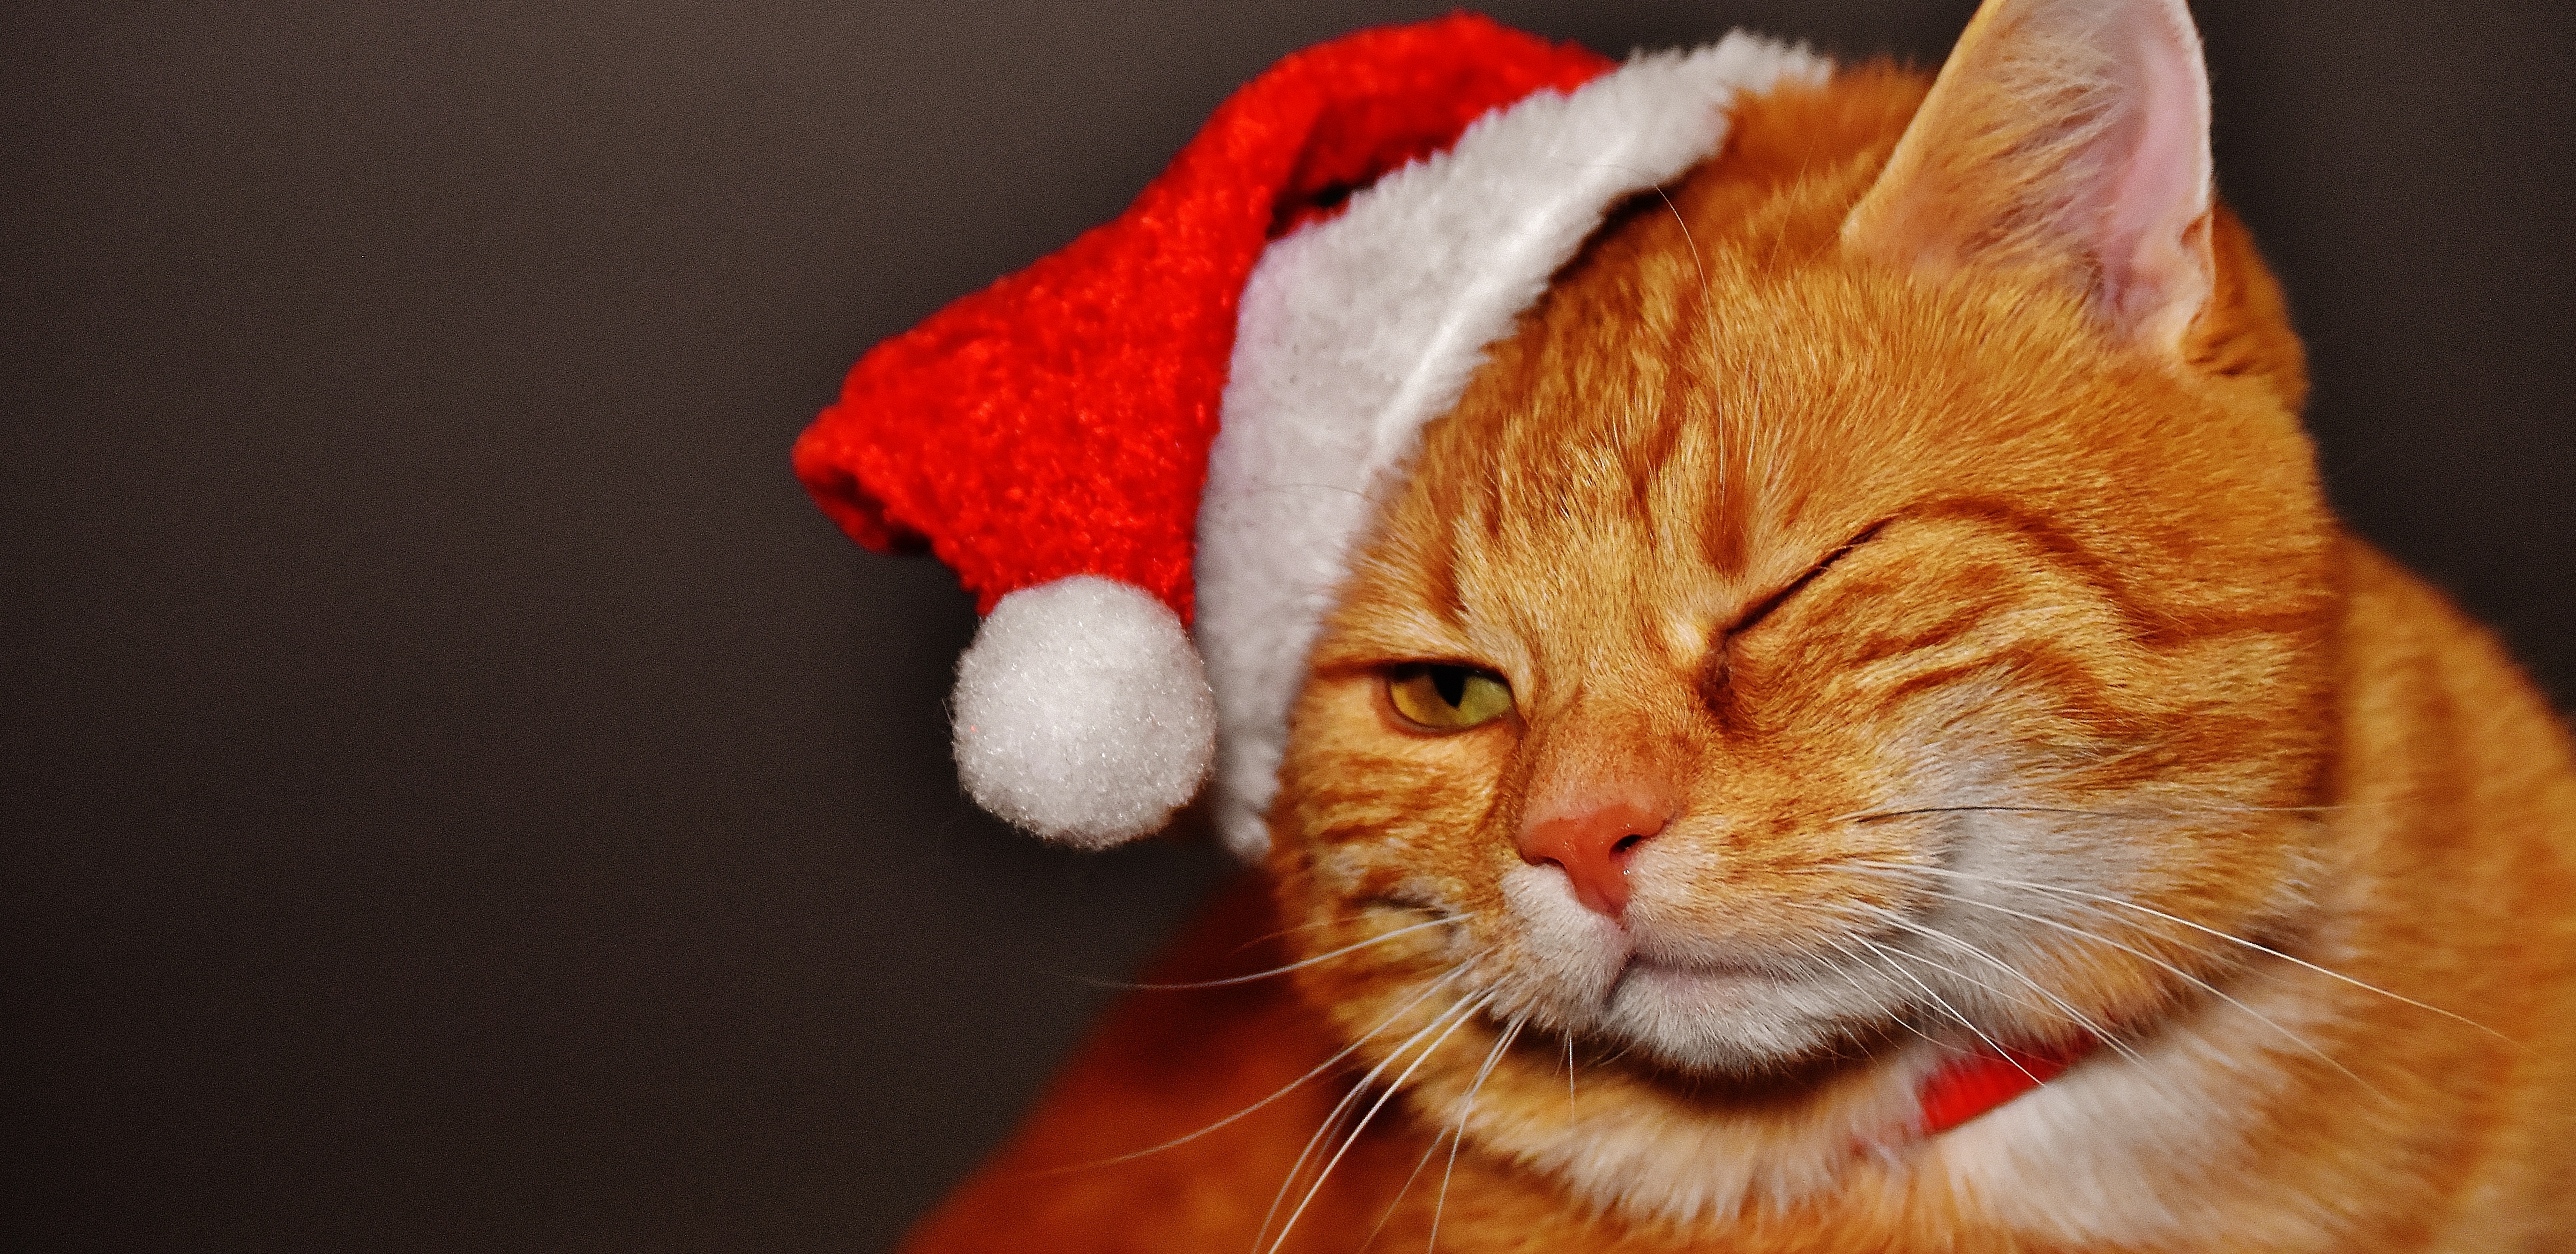
sweet, animal, cute, pet, fur, red, kitten, cat, mammal, christmas, playful, close up, santa hat, nose, whiskers, tiger, adidas, skin, vertebrate, funny, organ, cuddly, animal world, domestic cat, mackerel, cat face, young cat, red mackerel tabby, red cat, cat's eyes, tabby cat, small to medium sized cats, cat like mammal